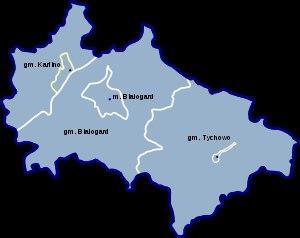
Le powiat de Białogard est un powiat appartenant à la voïvodie de Poméranie occidentale dans le nord-ouest de la Pologne.